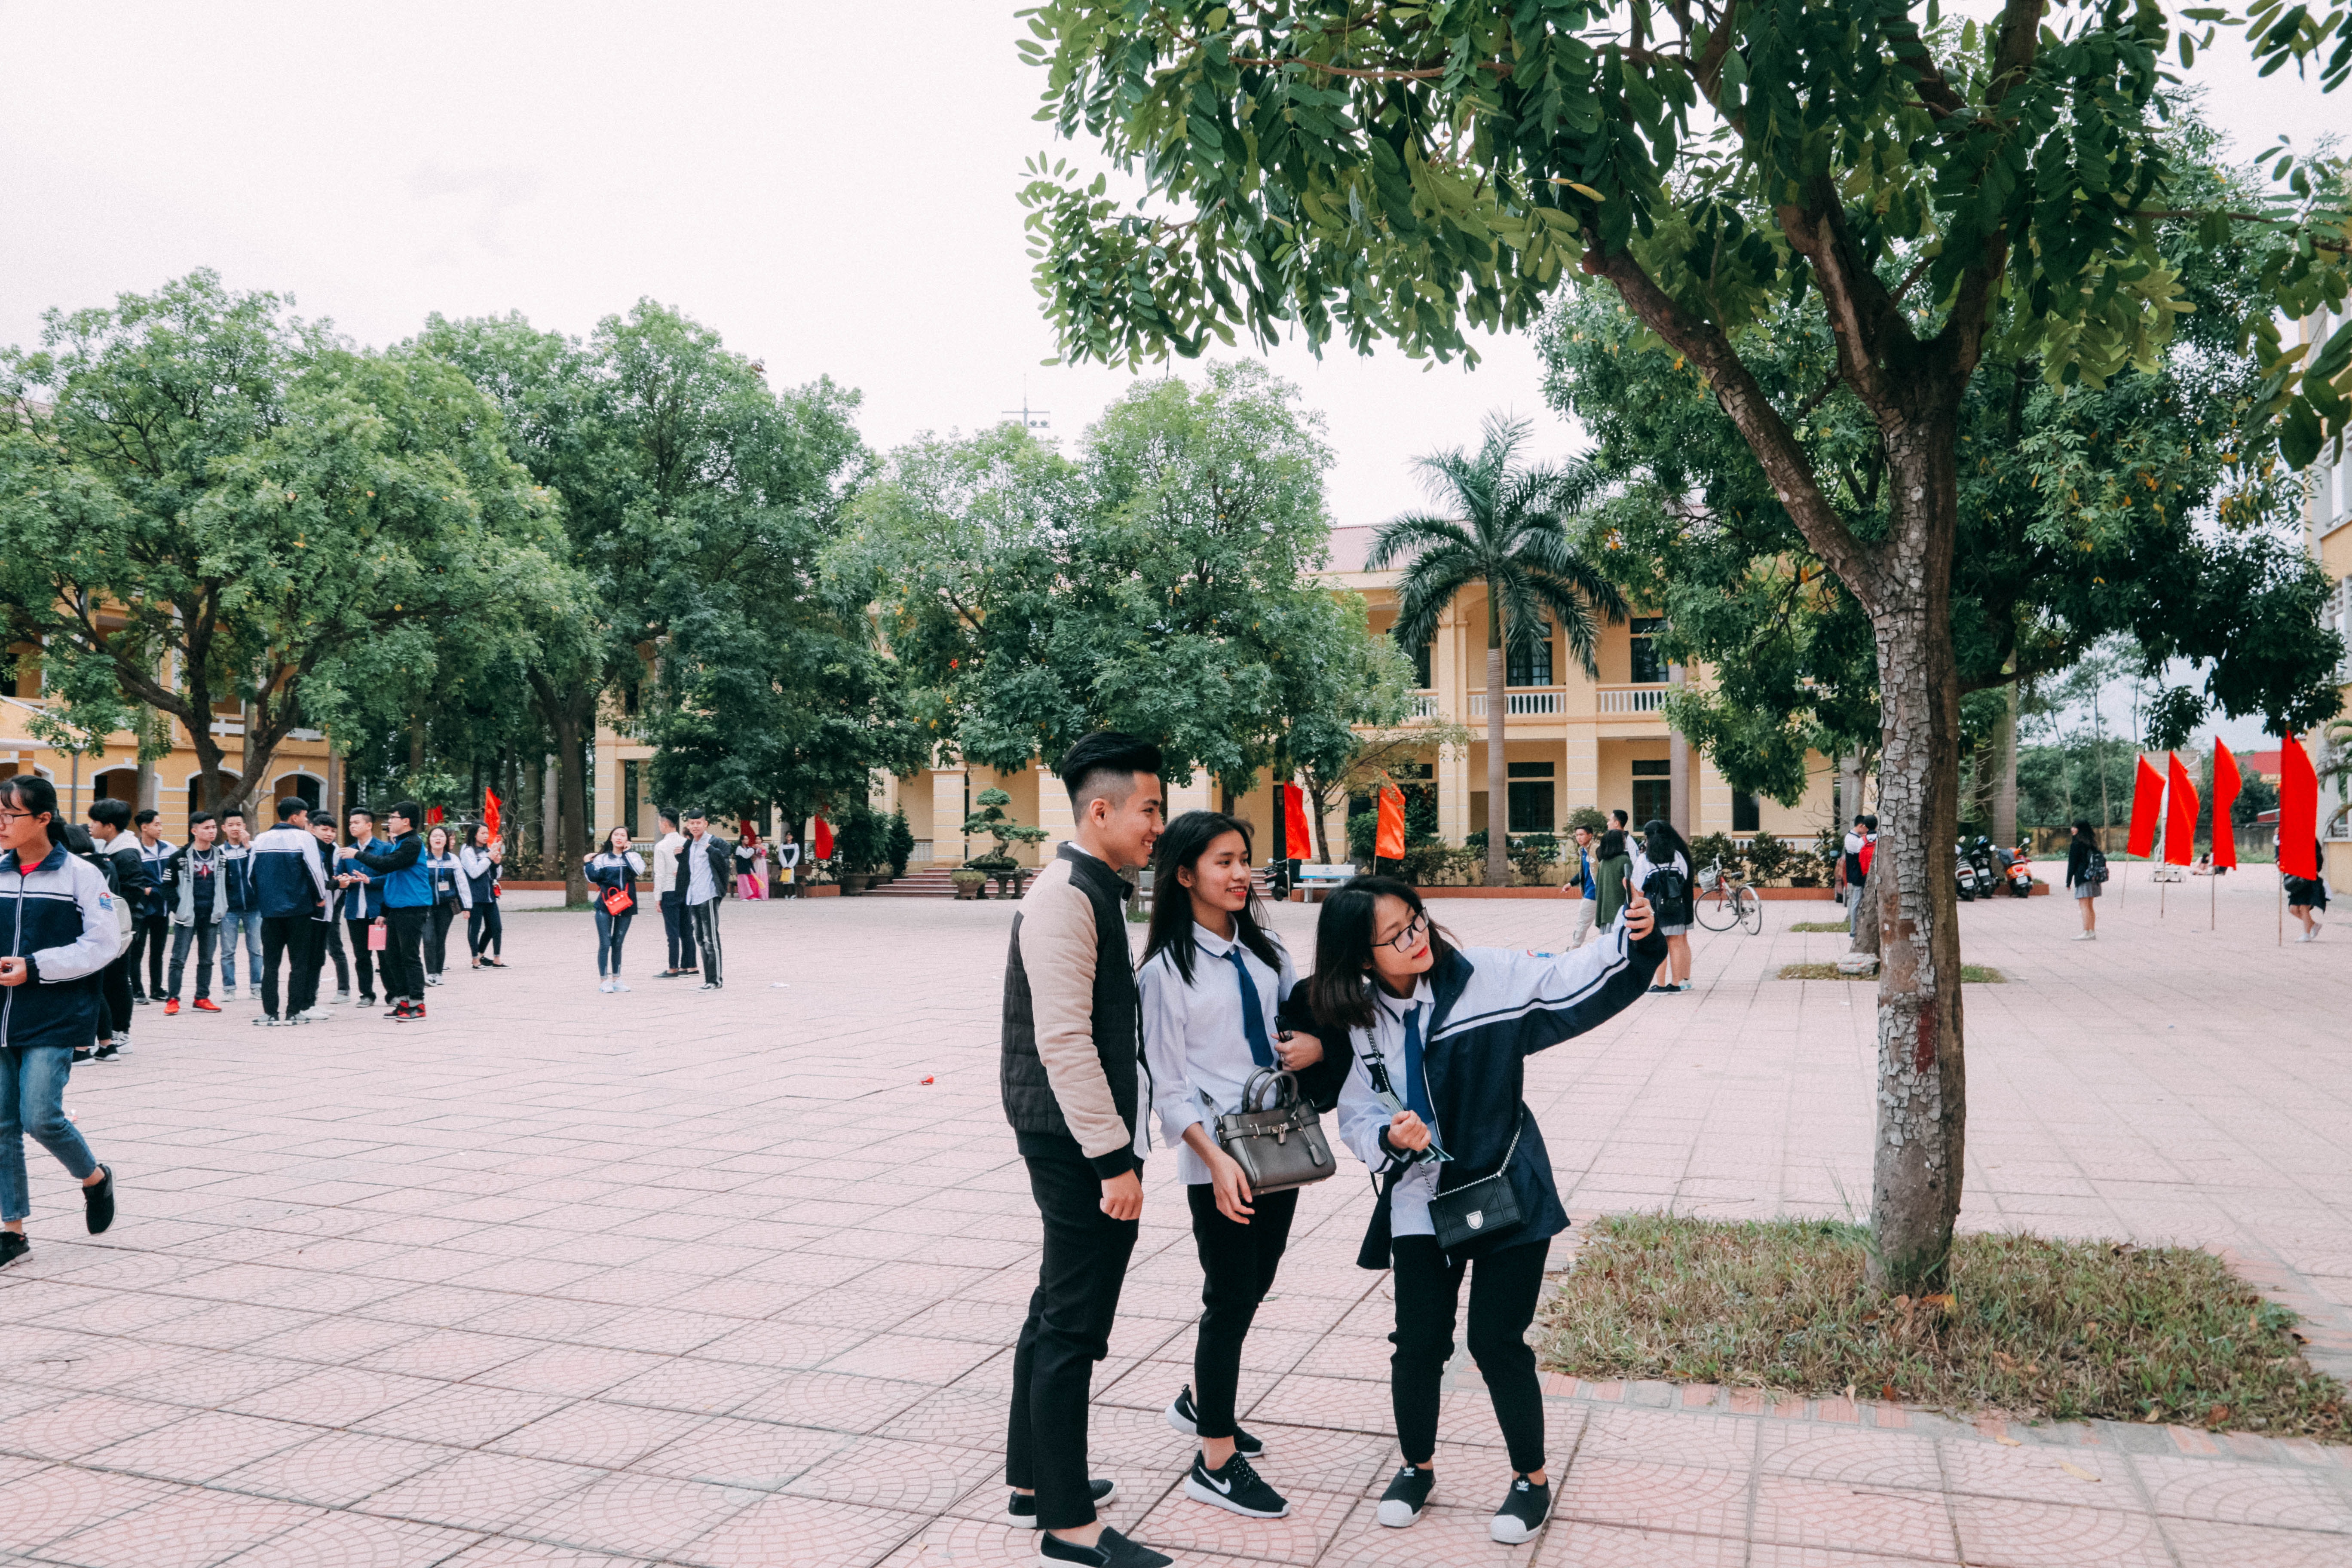
photograph, people, snapshot, tourism, public space, youth, tree, pedestrian, leisure, photography, city, street, vacation, architecture, recreation, plant, street fashion, travel, walking, style